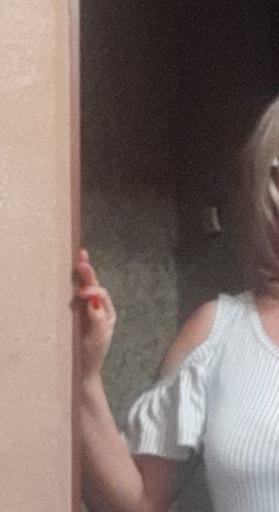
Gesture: no_gesture